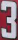
Number: 3